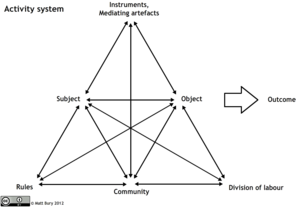
Virksomhedsteori
Model over Engeströms virksomhedssystem
Virksomhedsteori er en teori inden for psykologi og kognitionsforskning, der betoner tænkningens og bevidsthedens sociale, historiske og kulturelle natur. Den har fundet anvendelse på forskellige områder, herunder pædagogik og i informationsvidenskab.